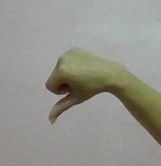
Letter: waw